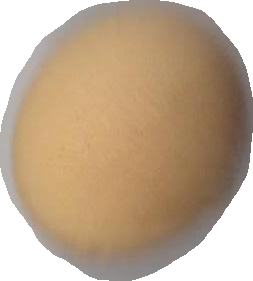
Variety: Dega